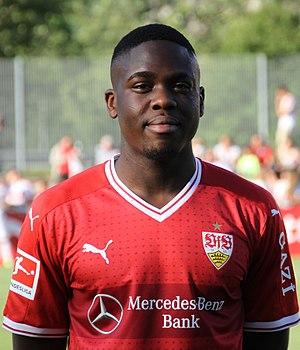
Orel Mangala, né le 18 mars 1998 à Bruxelles, est un footballeur belge. Il évolue au poste de milieu défensif au VfB Stuttgart.